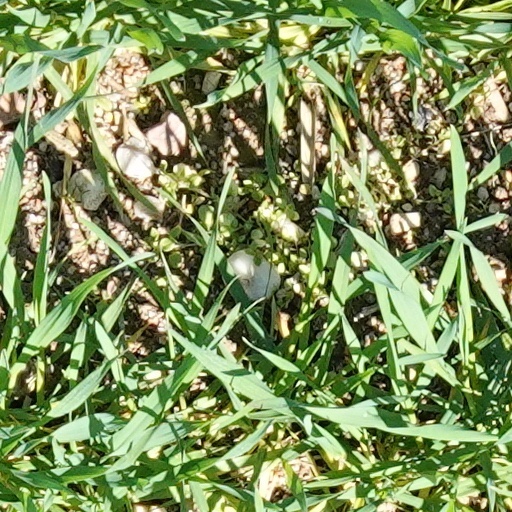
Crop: wheat